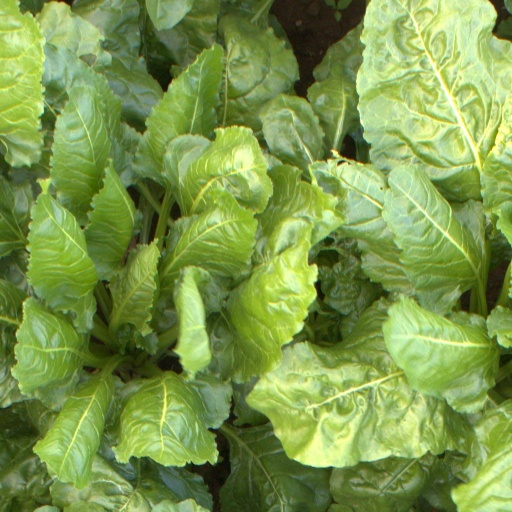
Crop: sugar beet